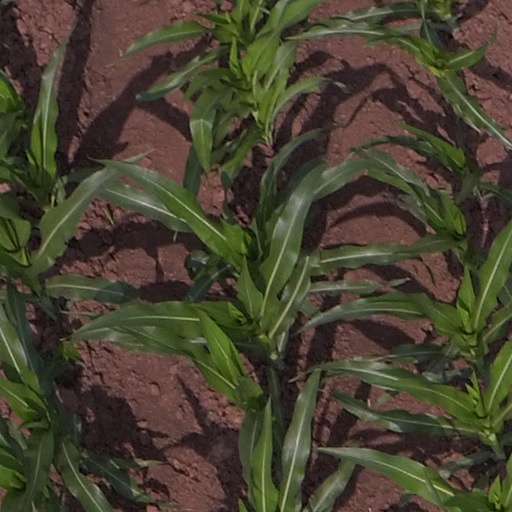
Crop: maize; corn